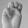
ASL letter: M